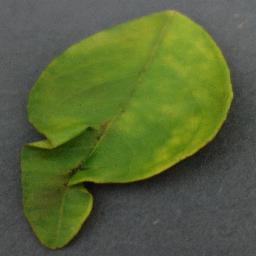
Label: Orange___Haunglongbing_(Citrus_greening)